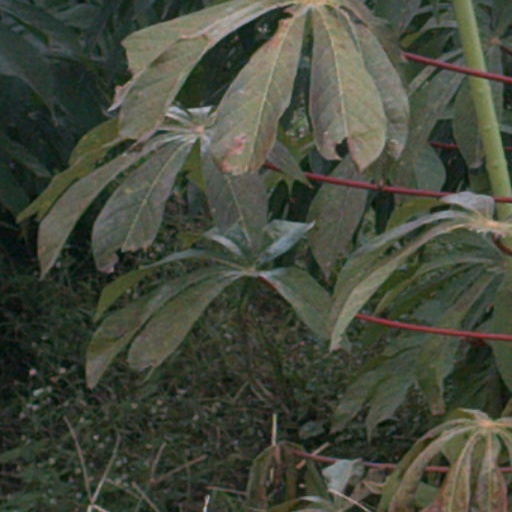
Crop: cassava